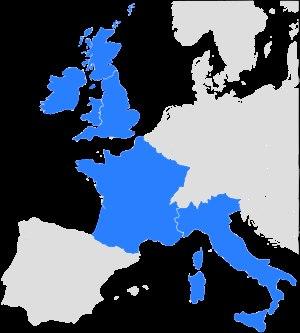
Le Tournoi des Six Nations est une compétition de rugby à XV, disputée chaque année en février et mars par les équipes d'Angleterre, d'Écosse, de France, du pays de Galles, d'Irlande et d'Italie.
Le Tournoi des Six Nations féminin est une compétition de rugby à XV disputée chaque année entre les équipes nationales féminines de six pays européens : l'Angleterre, l'Écosse, la France, le pays de Galles, l'Irlande et l’Italie. Comme pour son équivalent masculin, le vainqueur est déclaré « Champion d'Europe ».